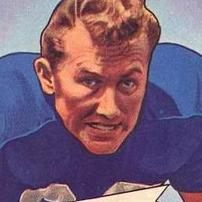
Age: 27